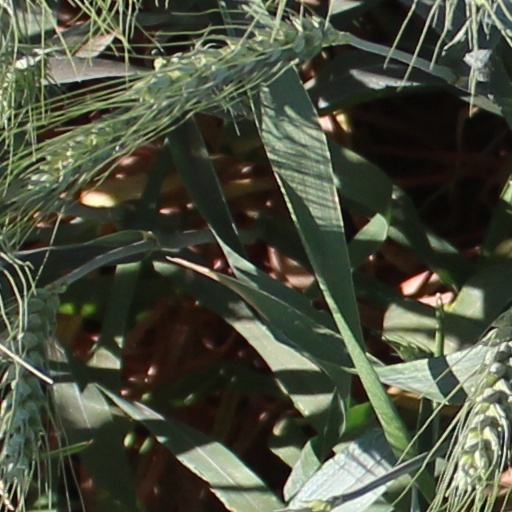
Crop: wheat